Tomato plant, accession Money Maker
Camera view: vertical (180 deg); turntable rotation: 150 degrees
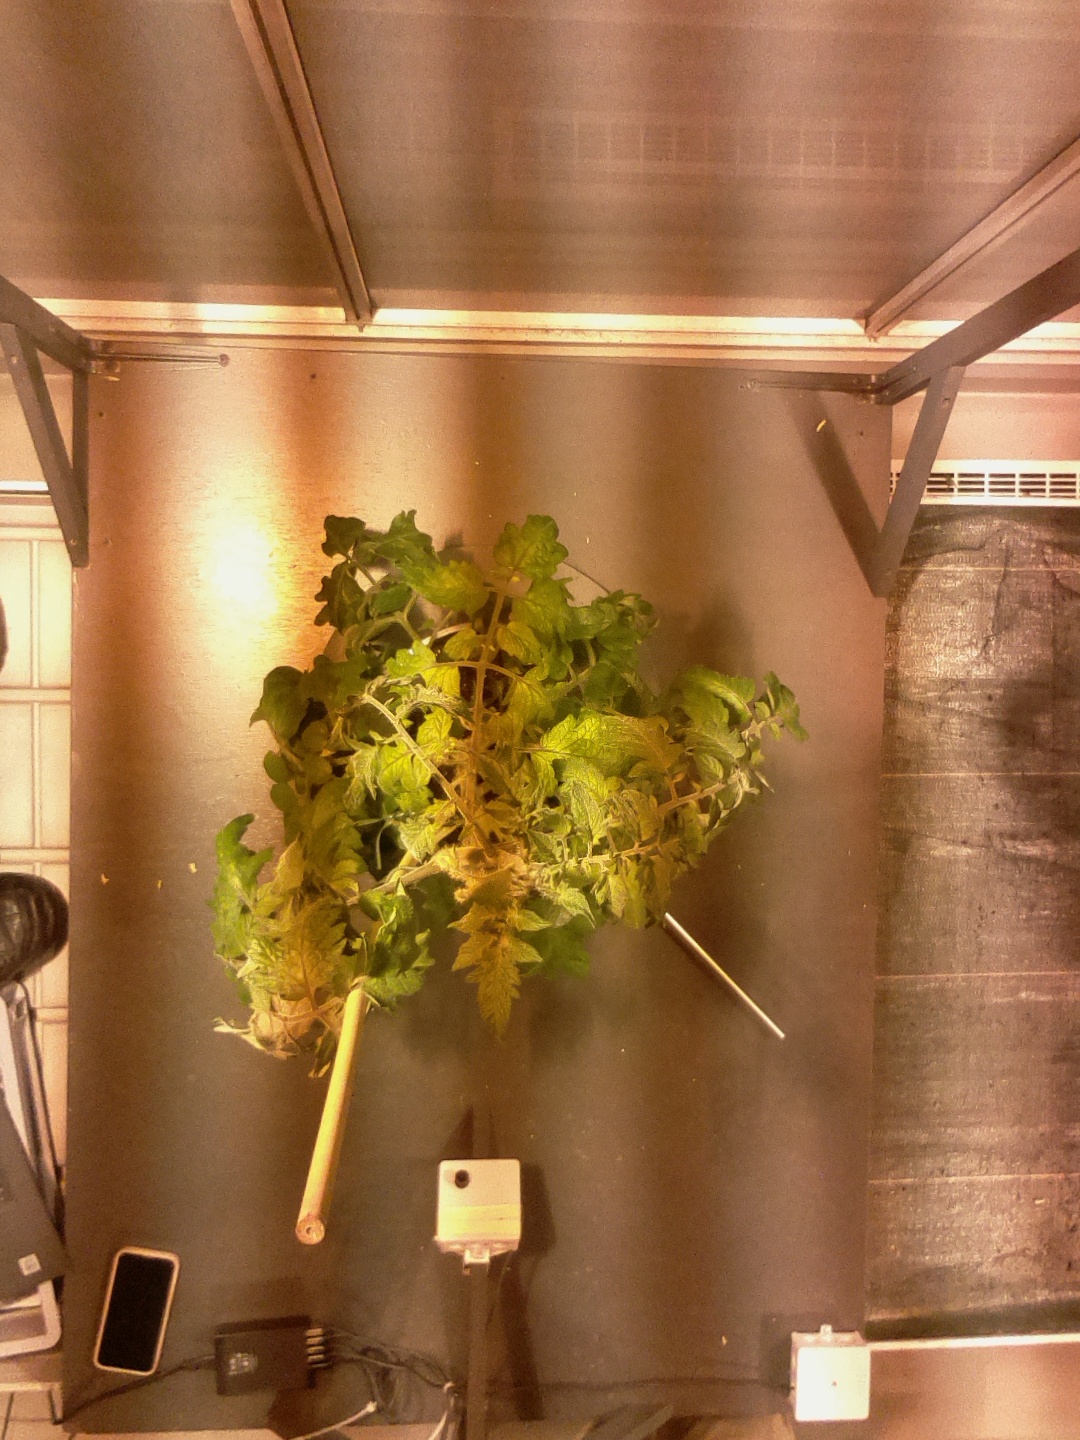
BBCH growth stage 78: 80% -90% of final fruit size